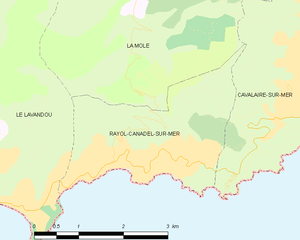
Carte des communes françaises Rayol-Canadel-sur-Mer